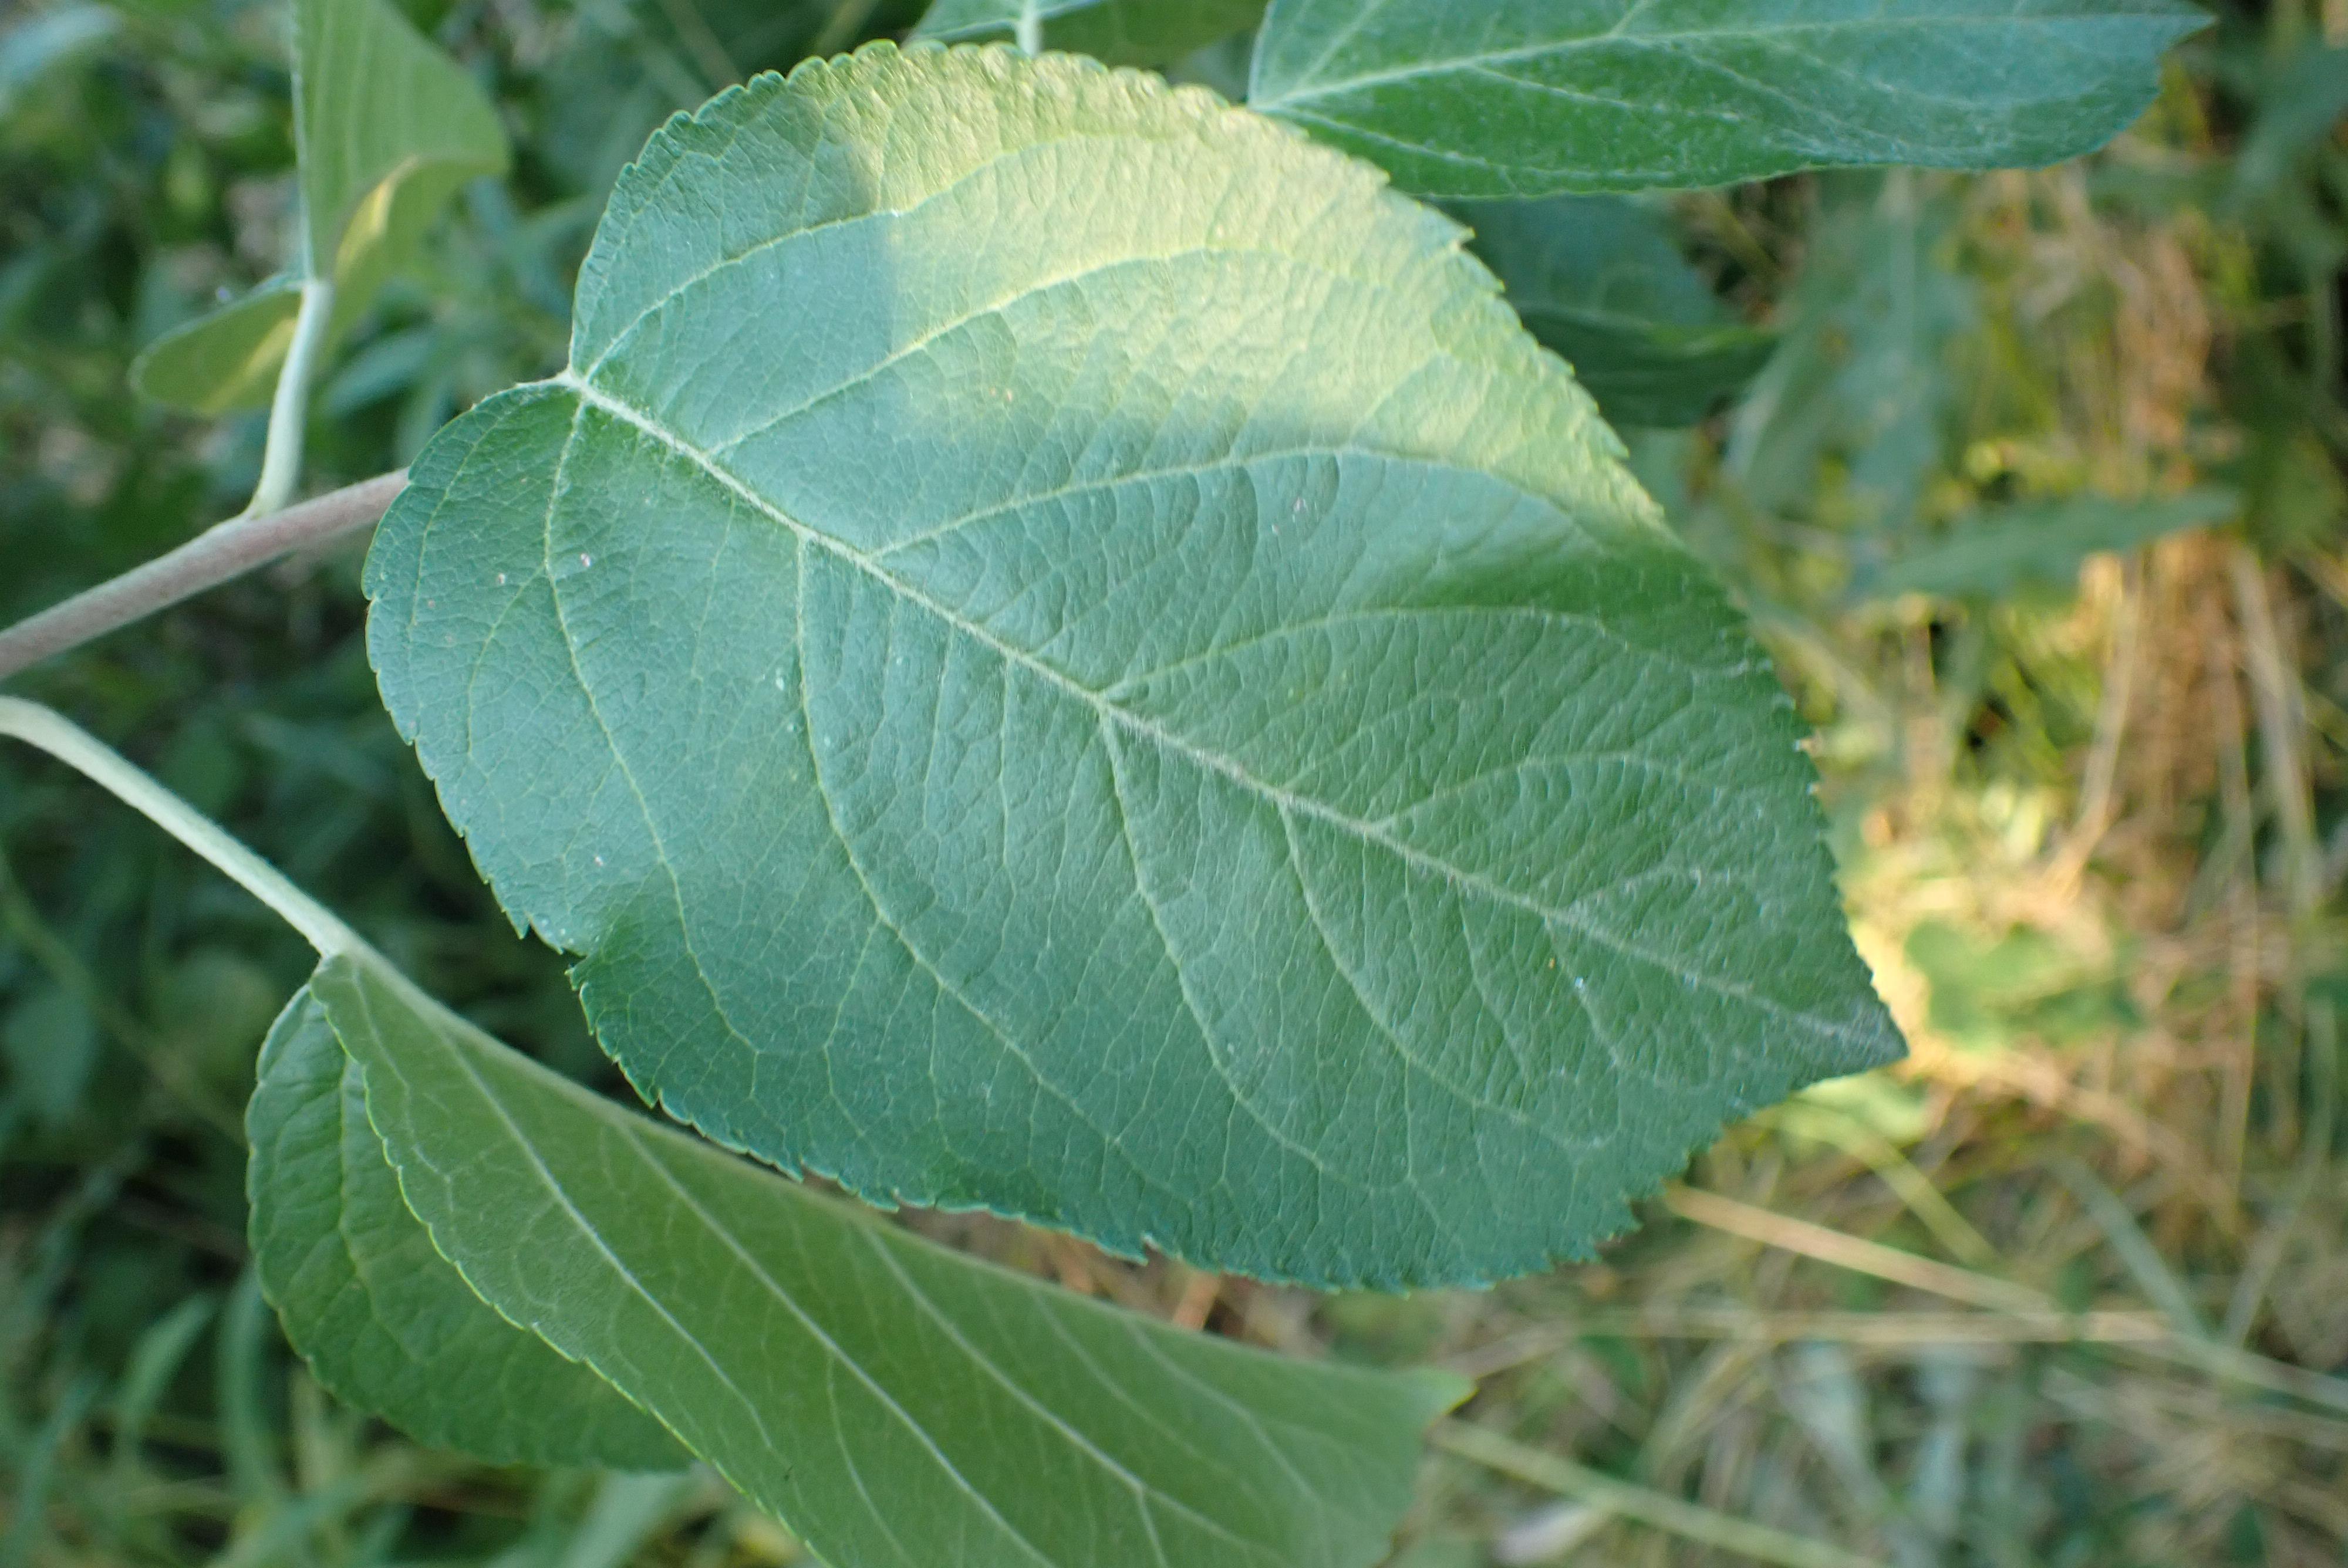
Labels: healthy